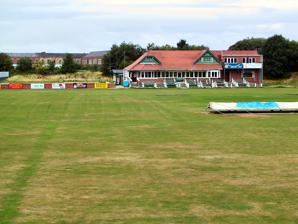
Building: Lune Road Ground
Country: United Kingdom
Year built: 1907
Cricket ground in England Lune Road Ground Ground information Location Lancaster , Lancashire Establishment 1907 (first recorded match) Team information Lancashire (1914) As of 4 September 2010 Source: profile Lune Road Ground is a cricket ground in Lancaster , Lancashire .  The ground is situated on the bank of the River Lune .  The first recorded match on the ground was in 1907, when the Lancashire Second XI played Durham in the Minor Counties Championship . In 1914, the ground held its only first-class match when Lancashire played Warwickshire in the County Championship . With the first recorded match on the ground in 1907 involving the Lancashire Second XI, the ground has since held a combined total of 9 Second XI fixtures for the Lancashire Second XI in the Minor Counties Championship, Second XI Championship and Second XI Trophy up to 1995. In local domestic cricket, the ground is the home venue of Lancaster Cricket Club who play in the Palace Shield . References